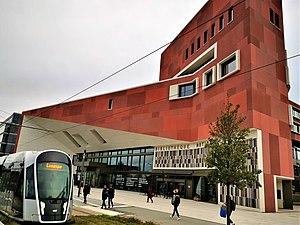
Luxembourg-Kirchberg, le bâtiment de la Bibliothèque nationale du Luxembourg.
La Bibliothèque nationale de Luxembourg a été fondée en 1899 sous sa forme actuelle. Elle prend la suite de différentes institutions qui trouvent leurs origines au XVIIIᵉ siècle.